Battle of Kolubara

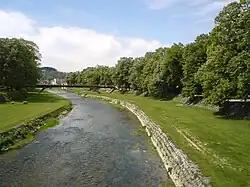
The Kolubara River in Valjevo

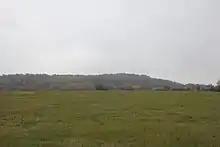
Cliffs of Vrače brdo, a hill near bank of River Kolubara at which the Serbian Army was entrenched during the Battle of Kolubara in November 1914

The Austro-Hungarians reached the Kolubara on 16 November and launched an assault against Serbian defensive positions there the following day. The Serbs managed to force the Austro-Hungarians back, and for the next five days, both armies fought a series of battles under heavy rain and snowfall. Both sides suffered heavy casualties, with a large number of soldiers succumbing to frostbite and hypothermia.